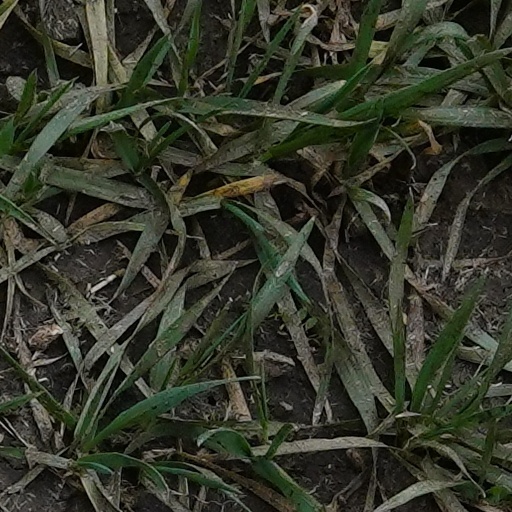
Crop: wheat